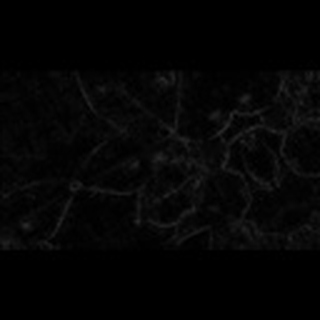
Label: cotton_target_spot